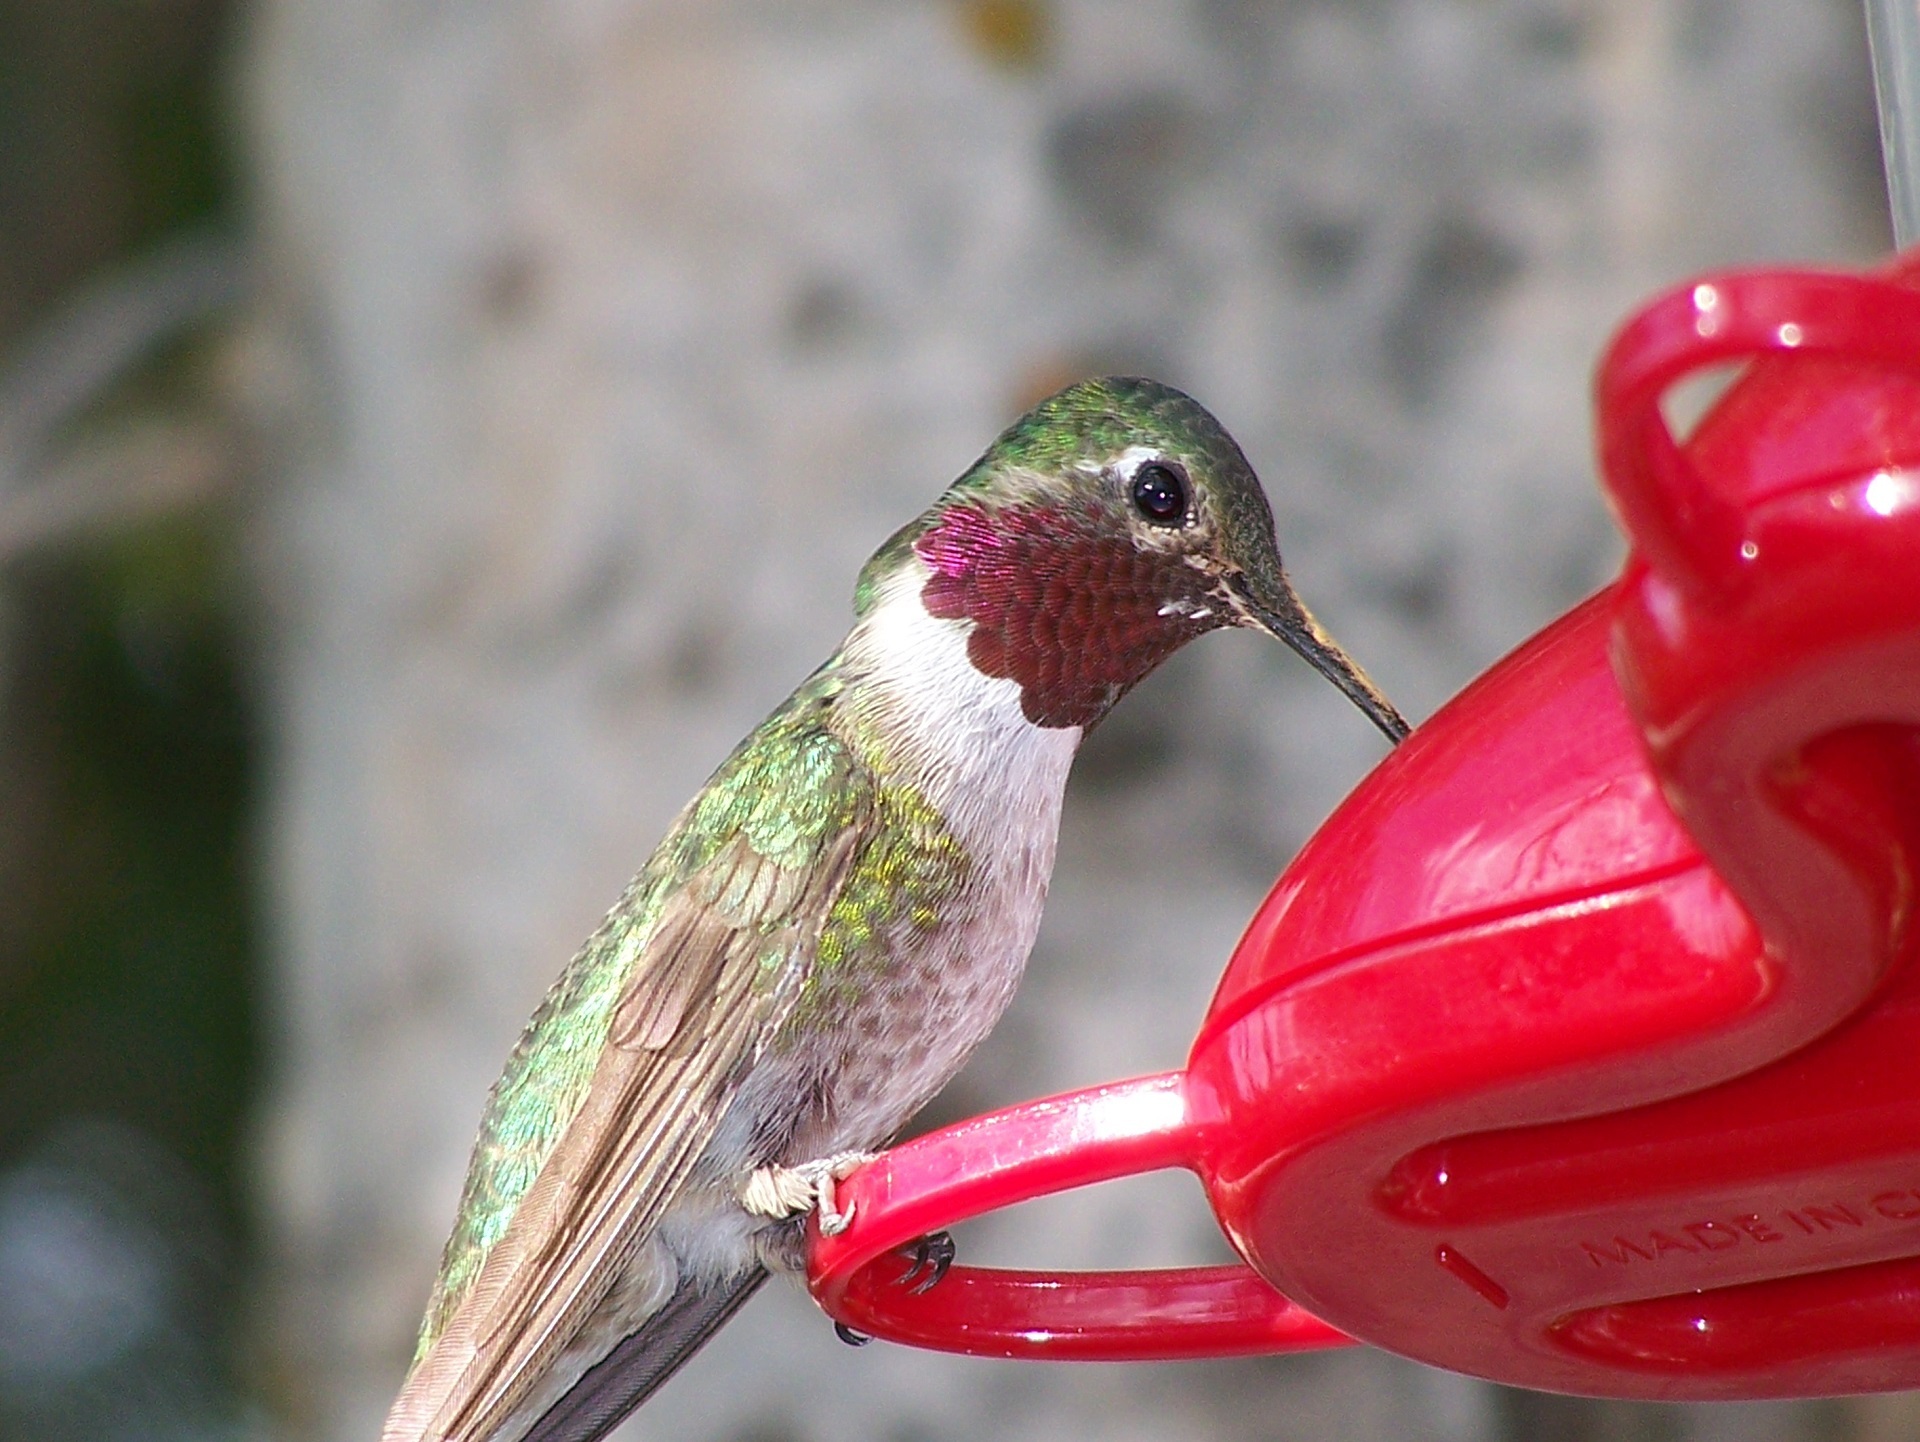
nature, wilderness, bird, looking, wildlife, portrait, red, beak, usa, hummingbird, fauna, outdoors, feeding, utah, vertebrate, finch, feeder, perched, pollinator, perching bird, cedar breaks national monument